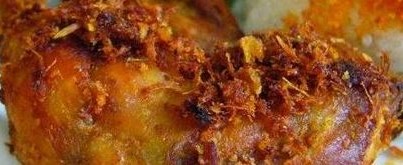
Label: ayam_goreng